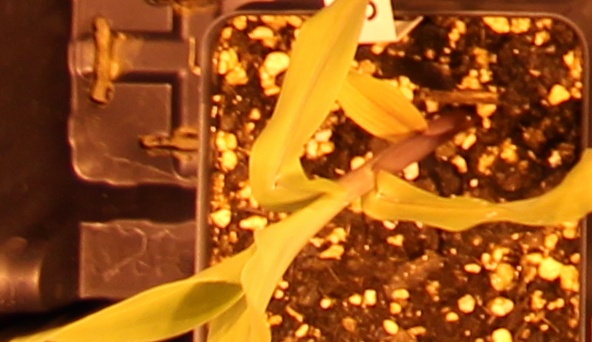
Label: Corn